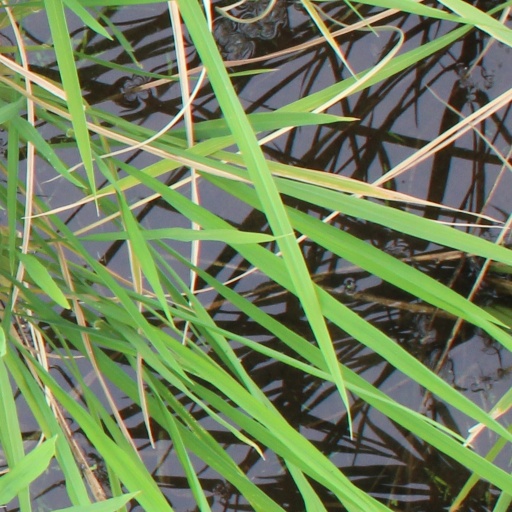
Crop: rice